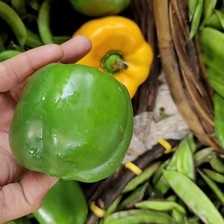
Label: capsicum